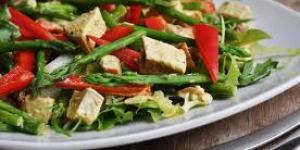
ensalada de pollo y esparragos